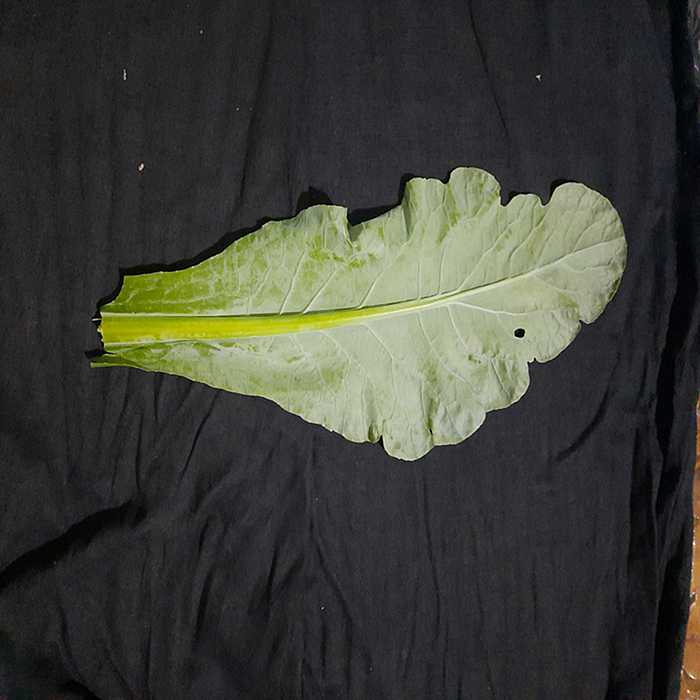
Plant: Cauliflower
Label: Fresh leaf